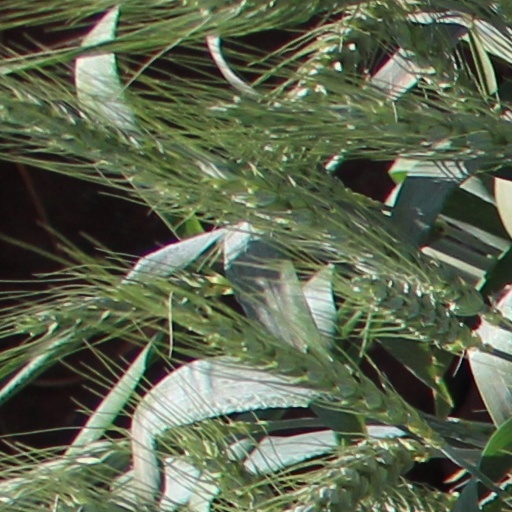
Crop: wheat